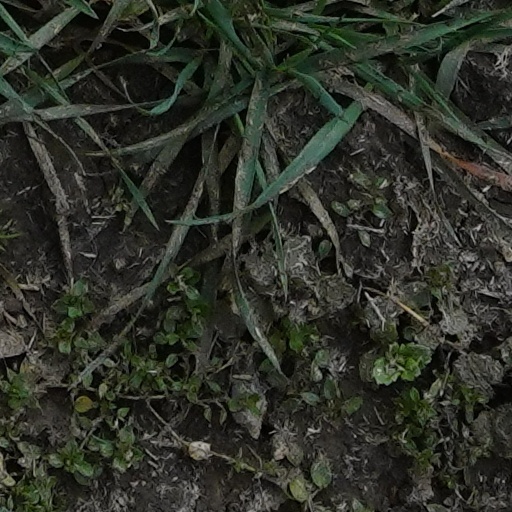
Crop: wheat